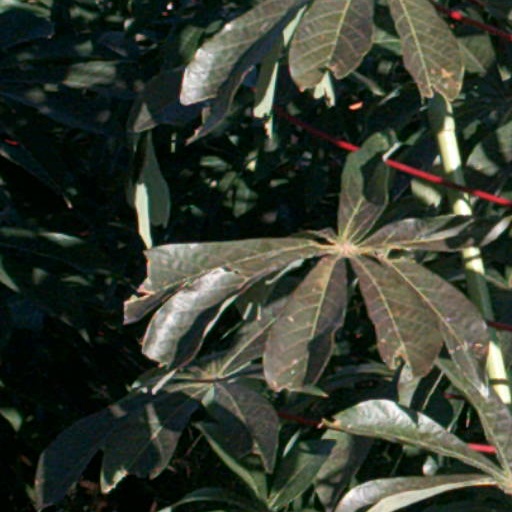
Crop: cassava